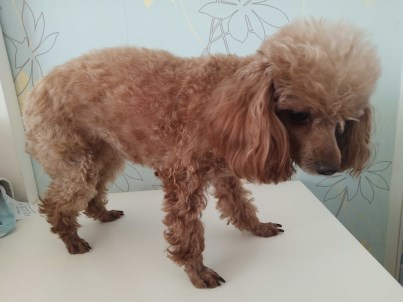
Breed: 7449-n000128-teddy